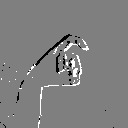
ASL letter: x